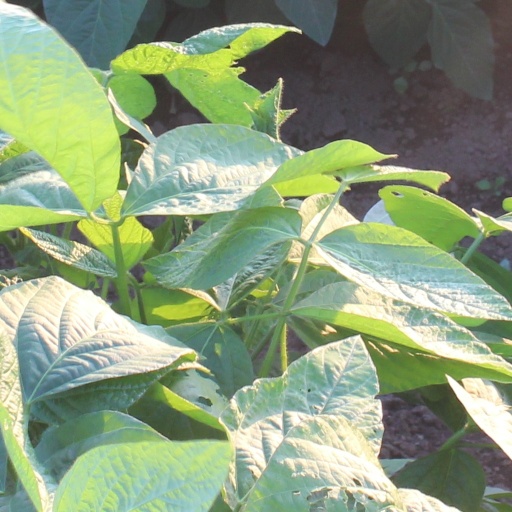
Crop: soybean